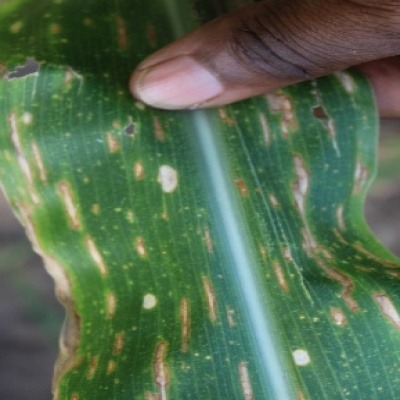
Label: Corn_(Maize)___Leaf_Spot